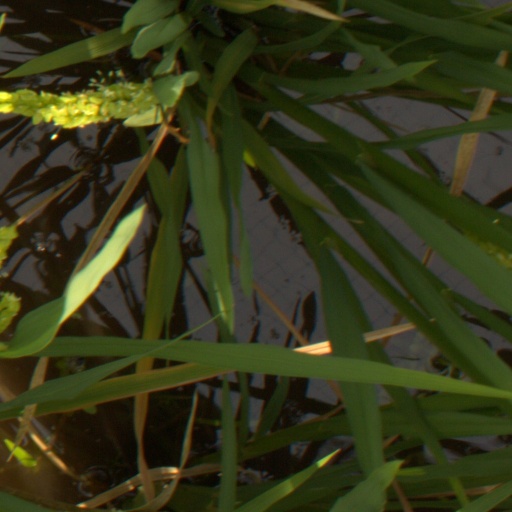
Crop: rice